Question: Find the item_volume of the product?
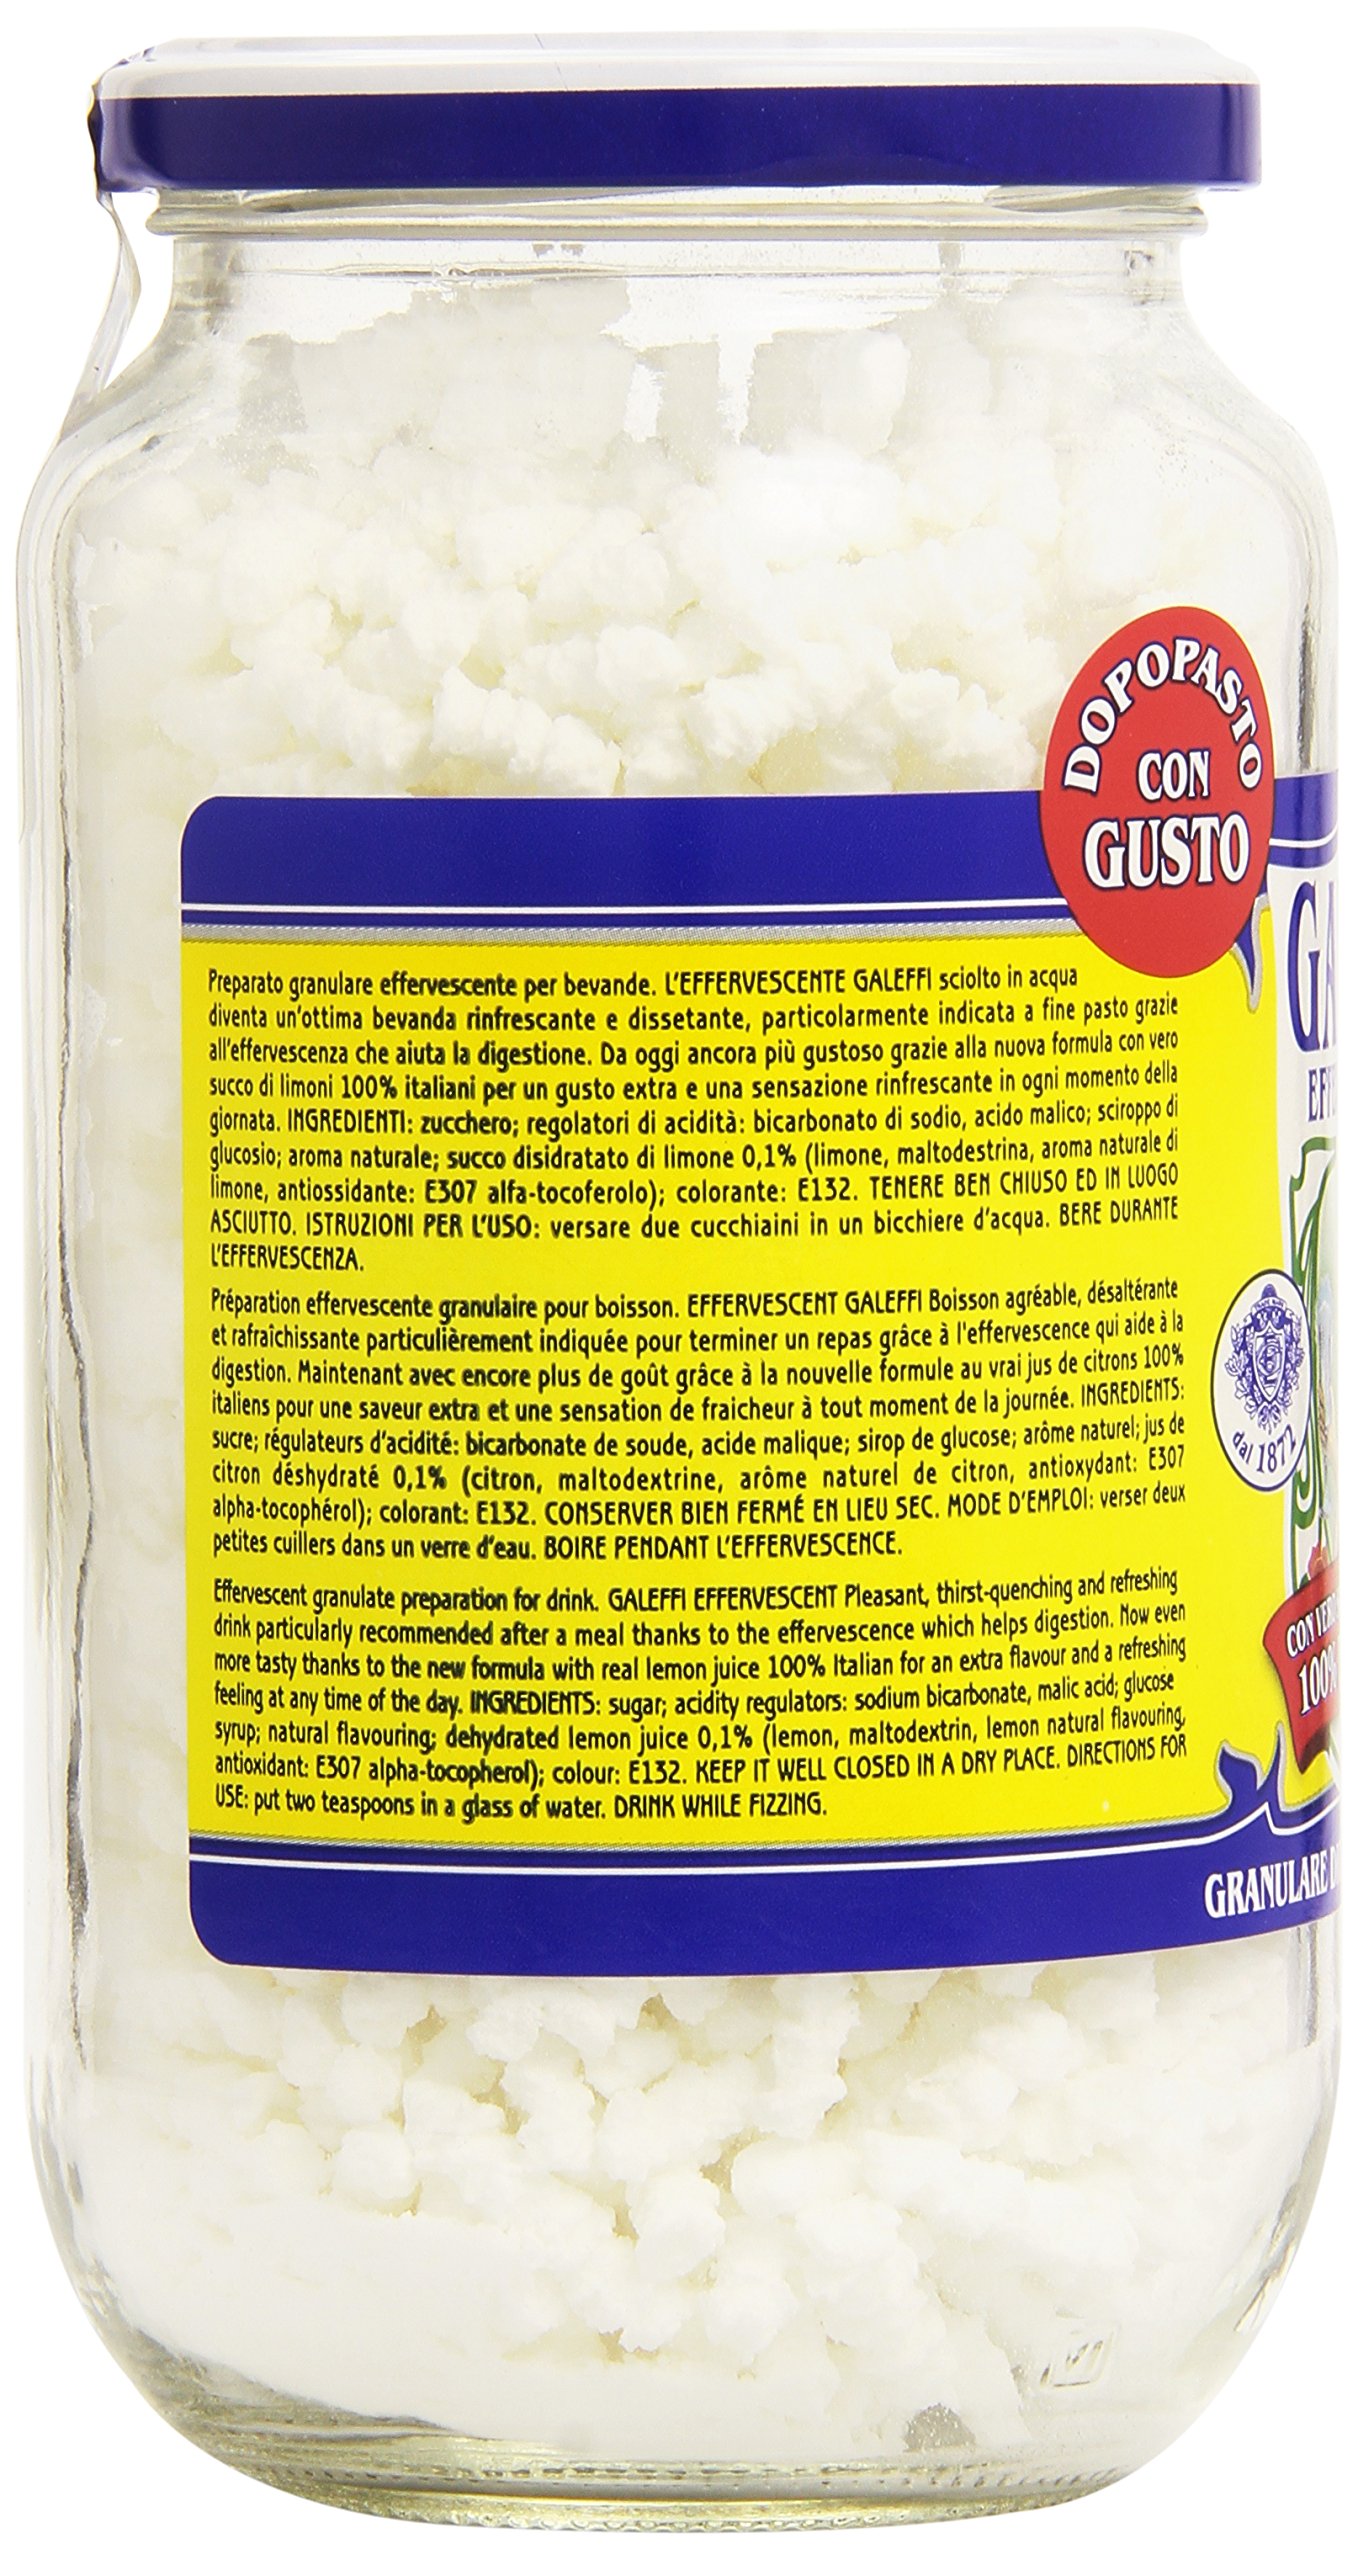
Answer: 1872.0 decilitre